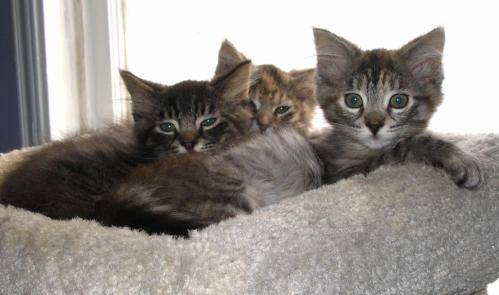
Label: cat